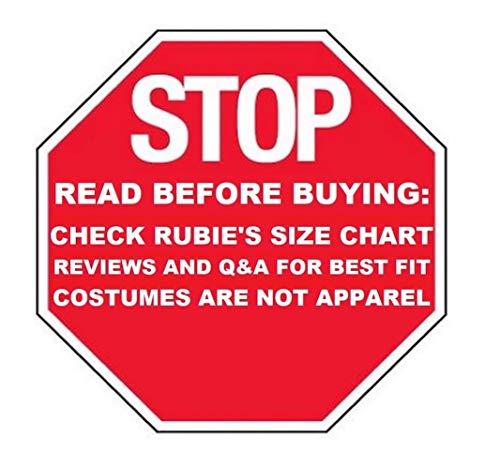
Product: Rubies Teen Titans Go Robin Costume, Child Medium
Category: Toys & Games | Dress Up & Pretend Play | Costumes
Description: Robin dress-up costume set.
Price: $15.99
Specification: ProductDimensions:18x12x3inches|ItemWeight:7.2ounces|ShippingWeight:7.2ounces(Viewshippingratesandpolicies)|DomesticShipping:ItemcanbeshippedwithinU.S.|InternationalShipping:ThisitemcanbeshippedtoselectcountriesoutsideoftheU.S.LearnMore|ASIN:B00ID0JPGY|Itemmodelnumber:881520_M|Manufacturerrecommendedage:5-7years